Question: Please indicate a possible affordance area of drum that can be used for striking
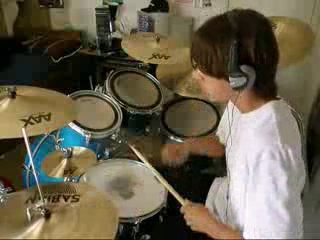
Answer: [96.5, 160.5, 177.5, 219.5]